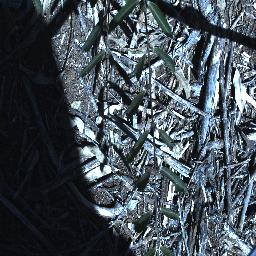
Label: rubber_vine